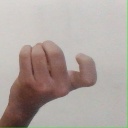
अक्षर: ज